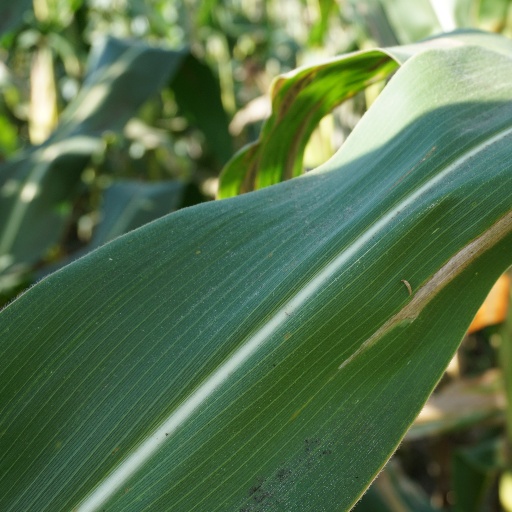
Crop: maize; corn